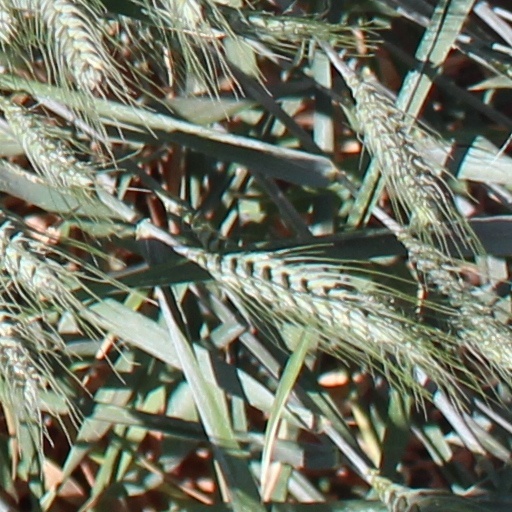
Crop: wheat